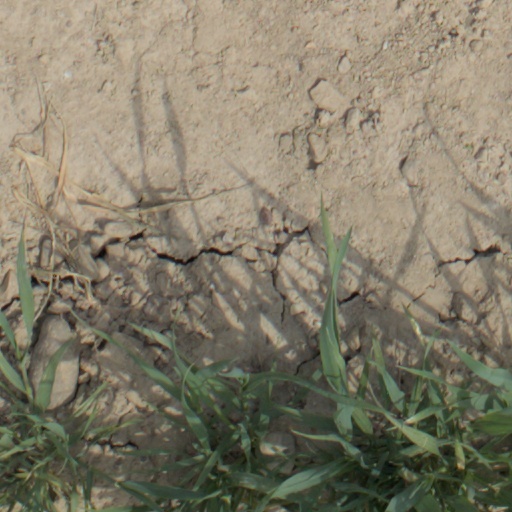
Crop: wheat